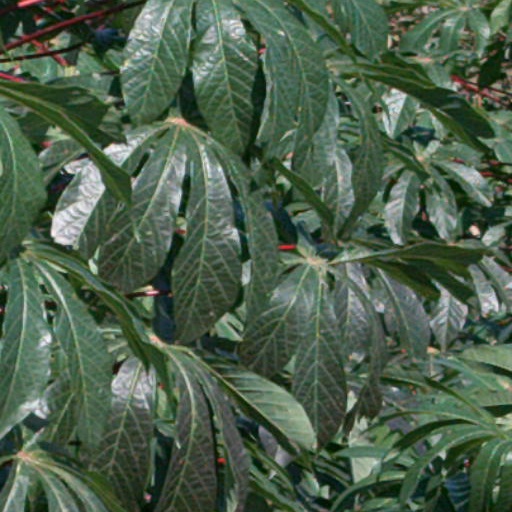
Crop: cassava